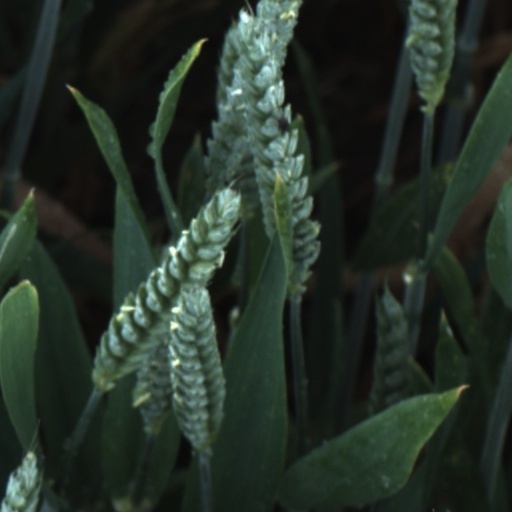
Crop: wheat